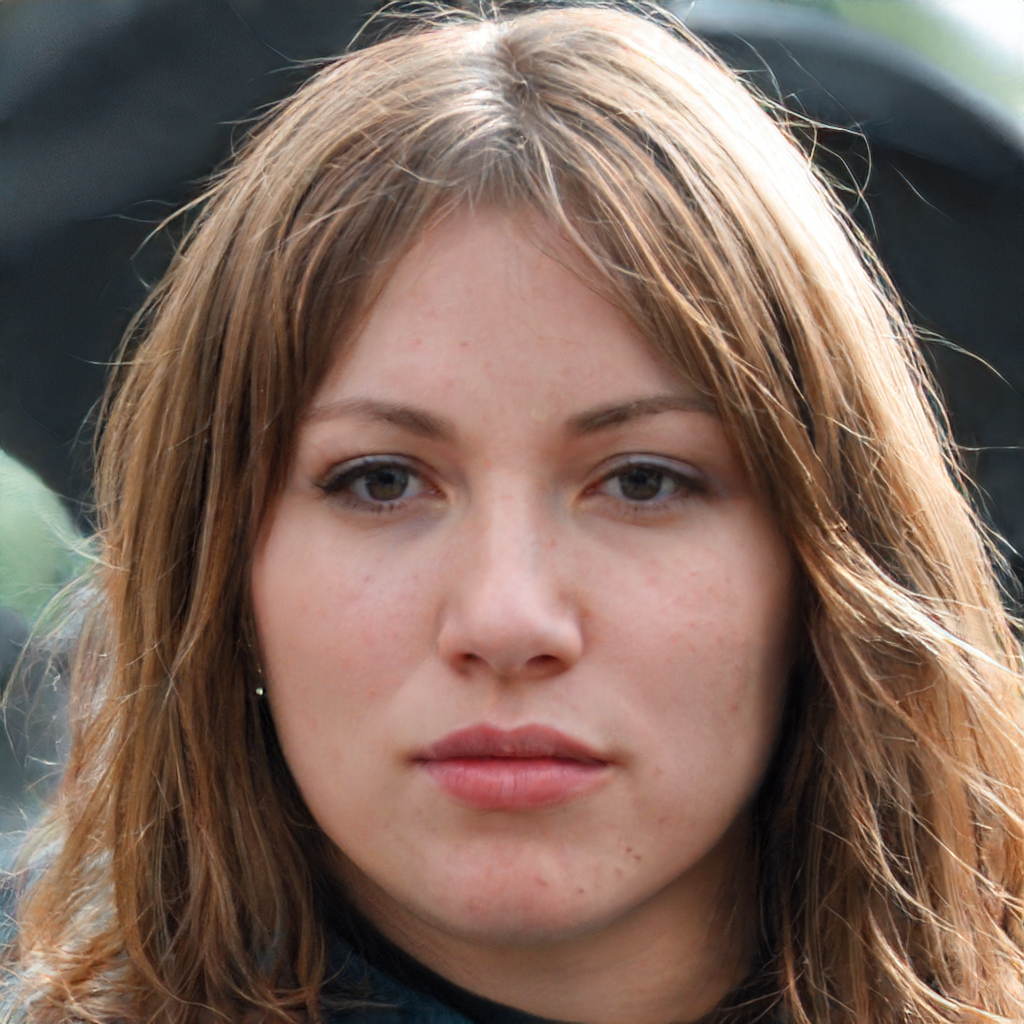
Portrait style: Real Portrait